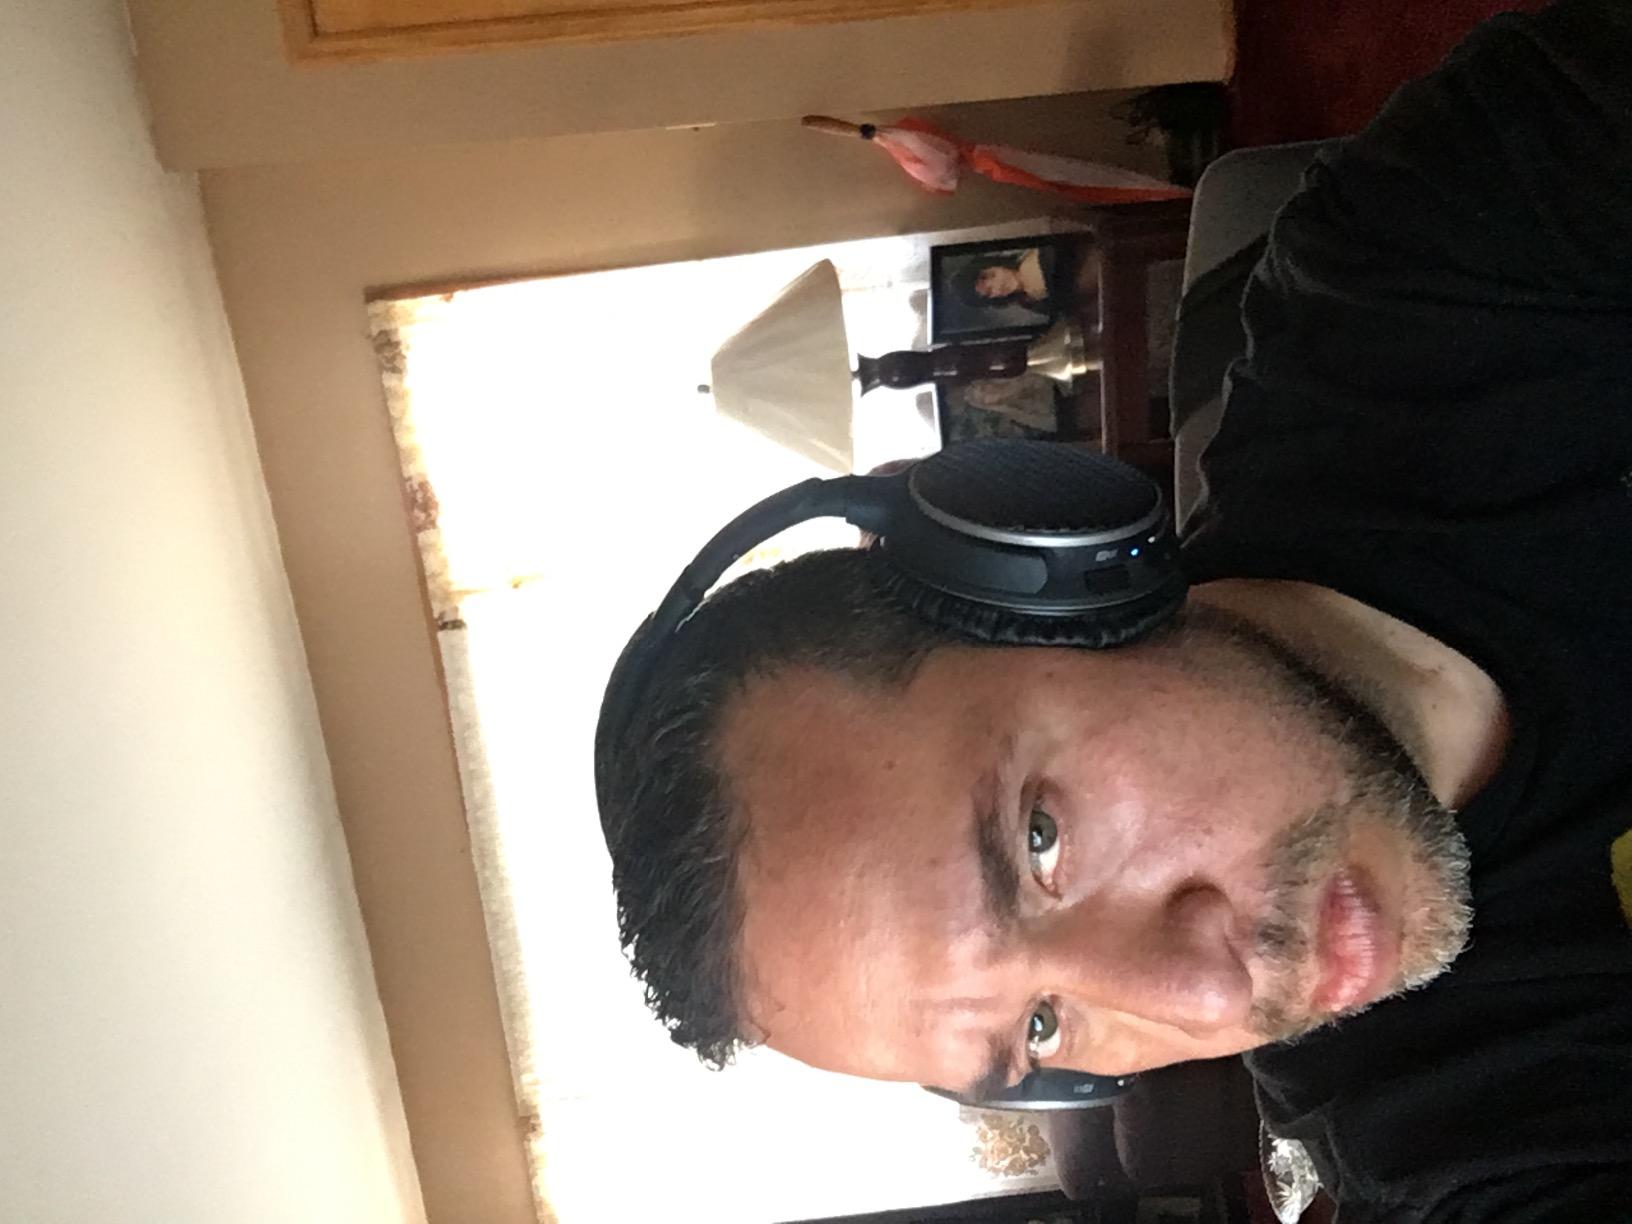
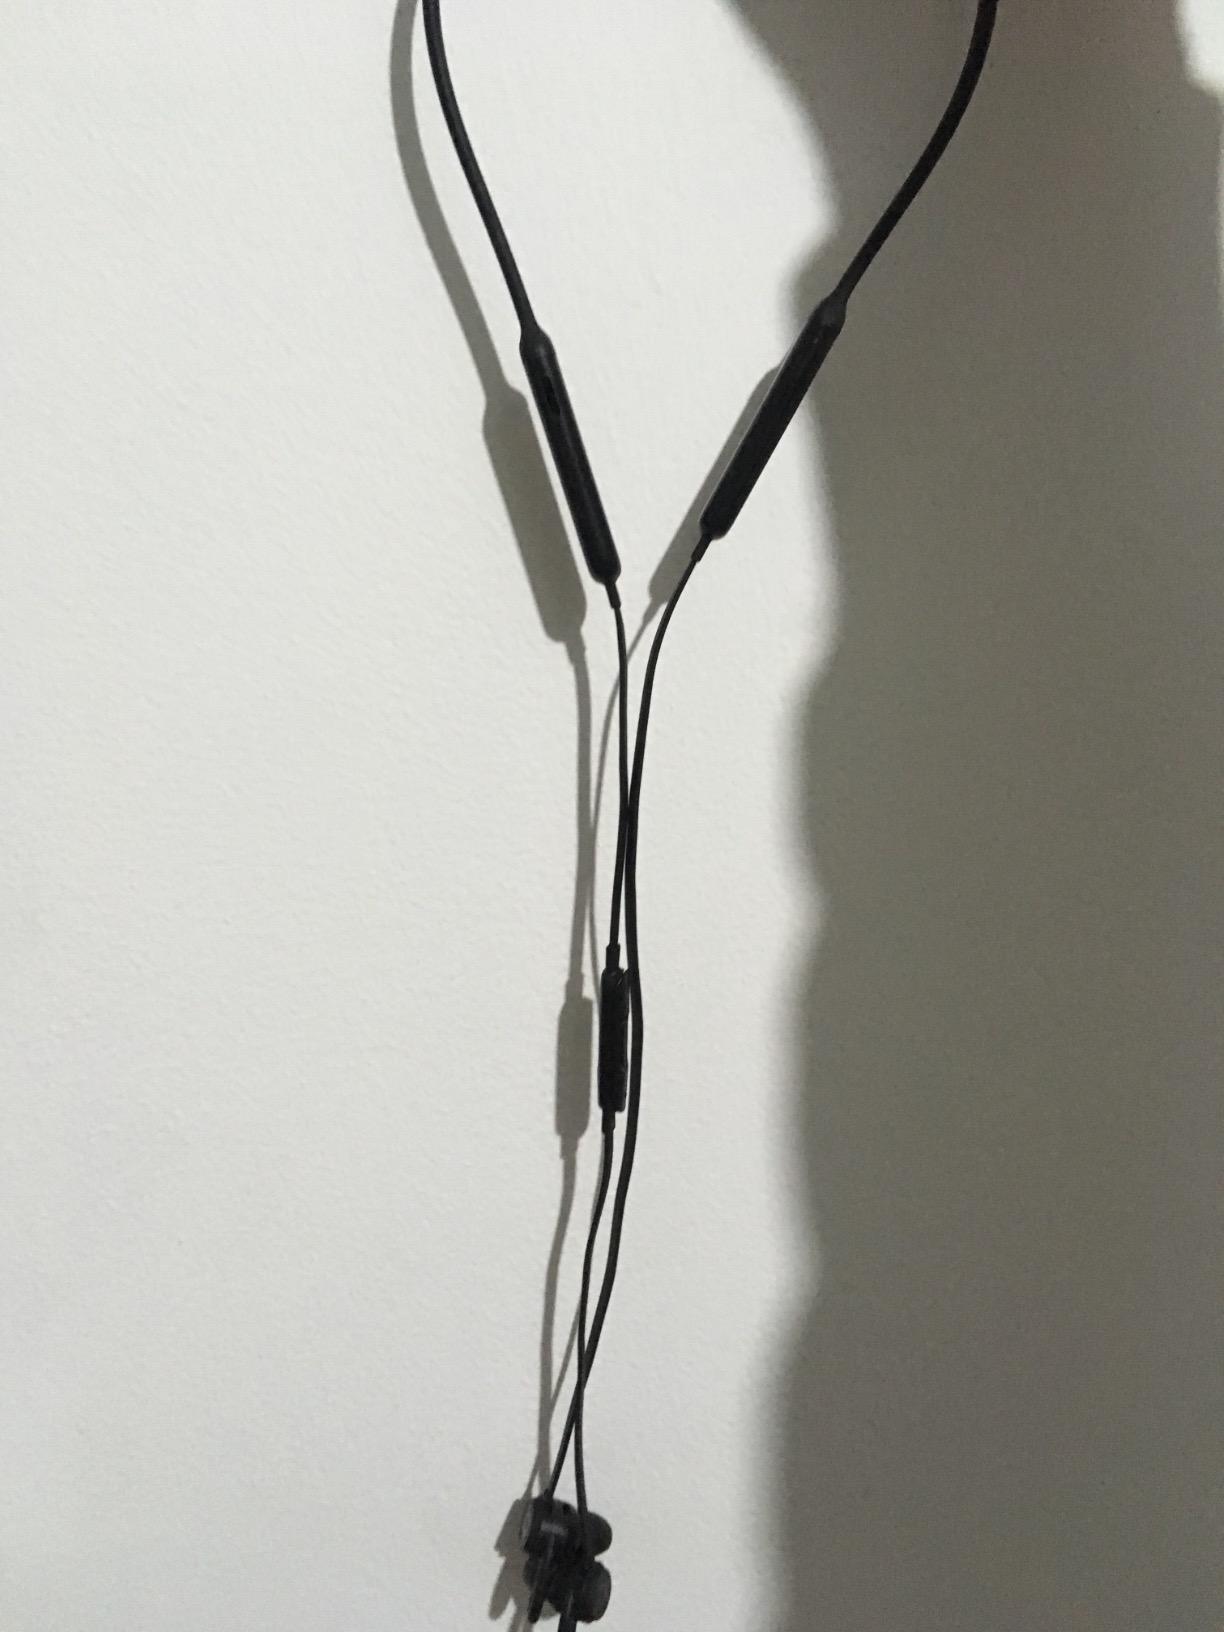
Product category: headphones
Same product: no